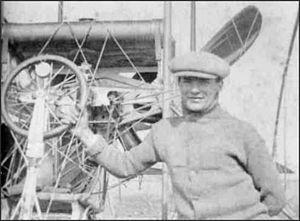
Didier Masson est un pionnier français de l'aviation.